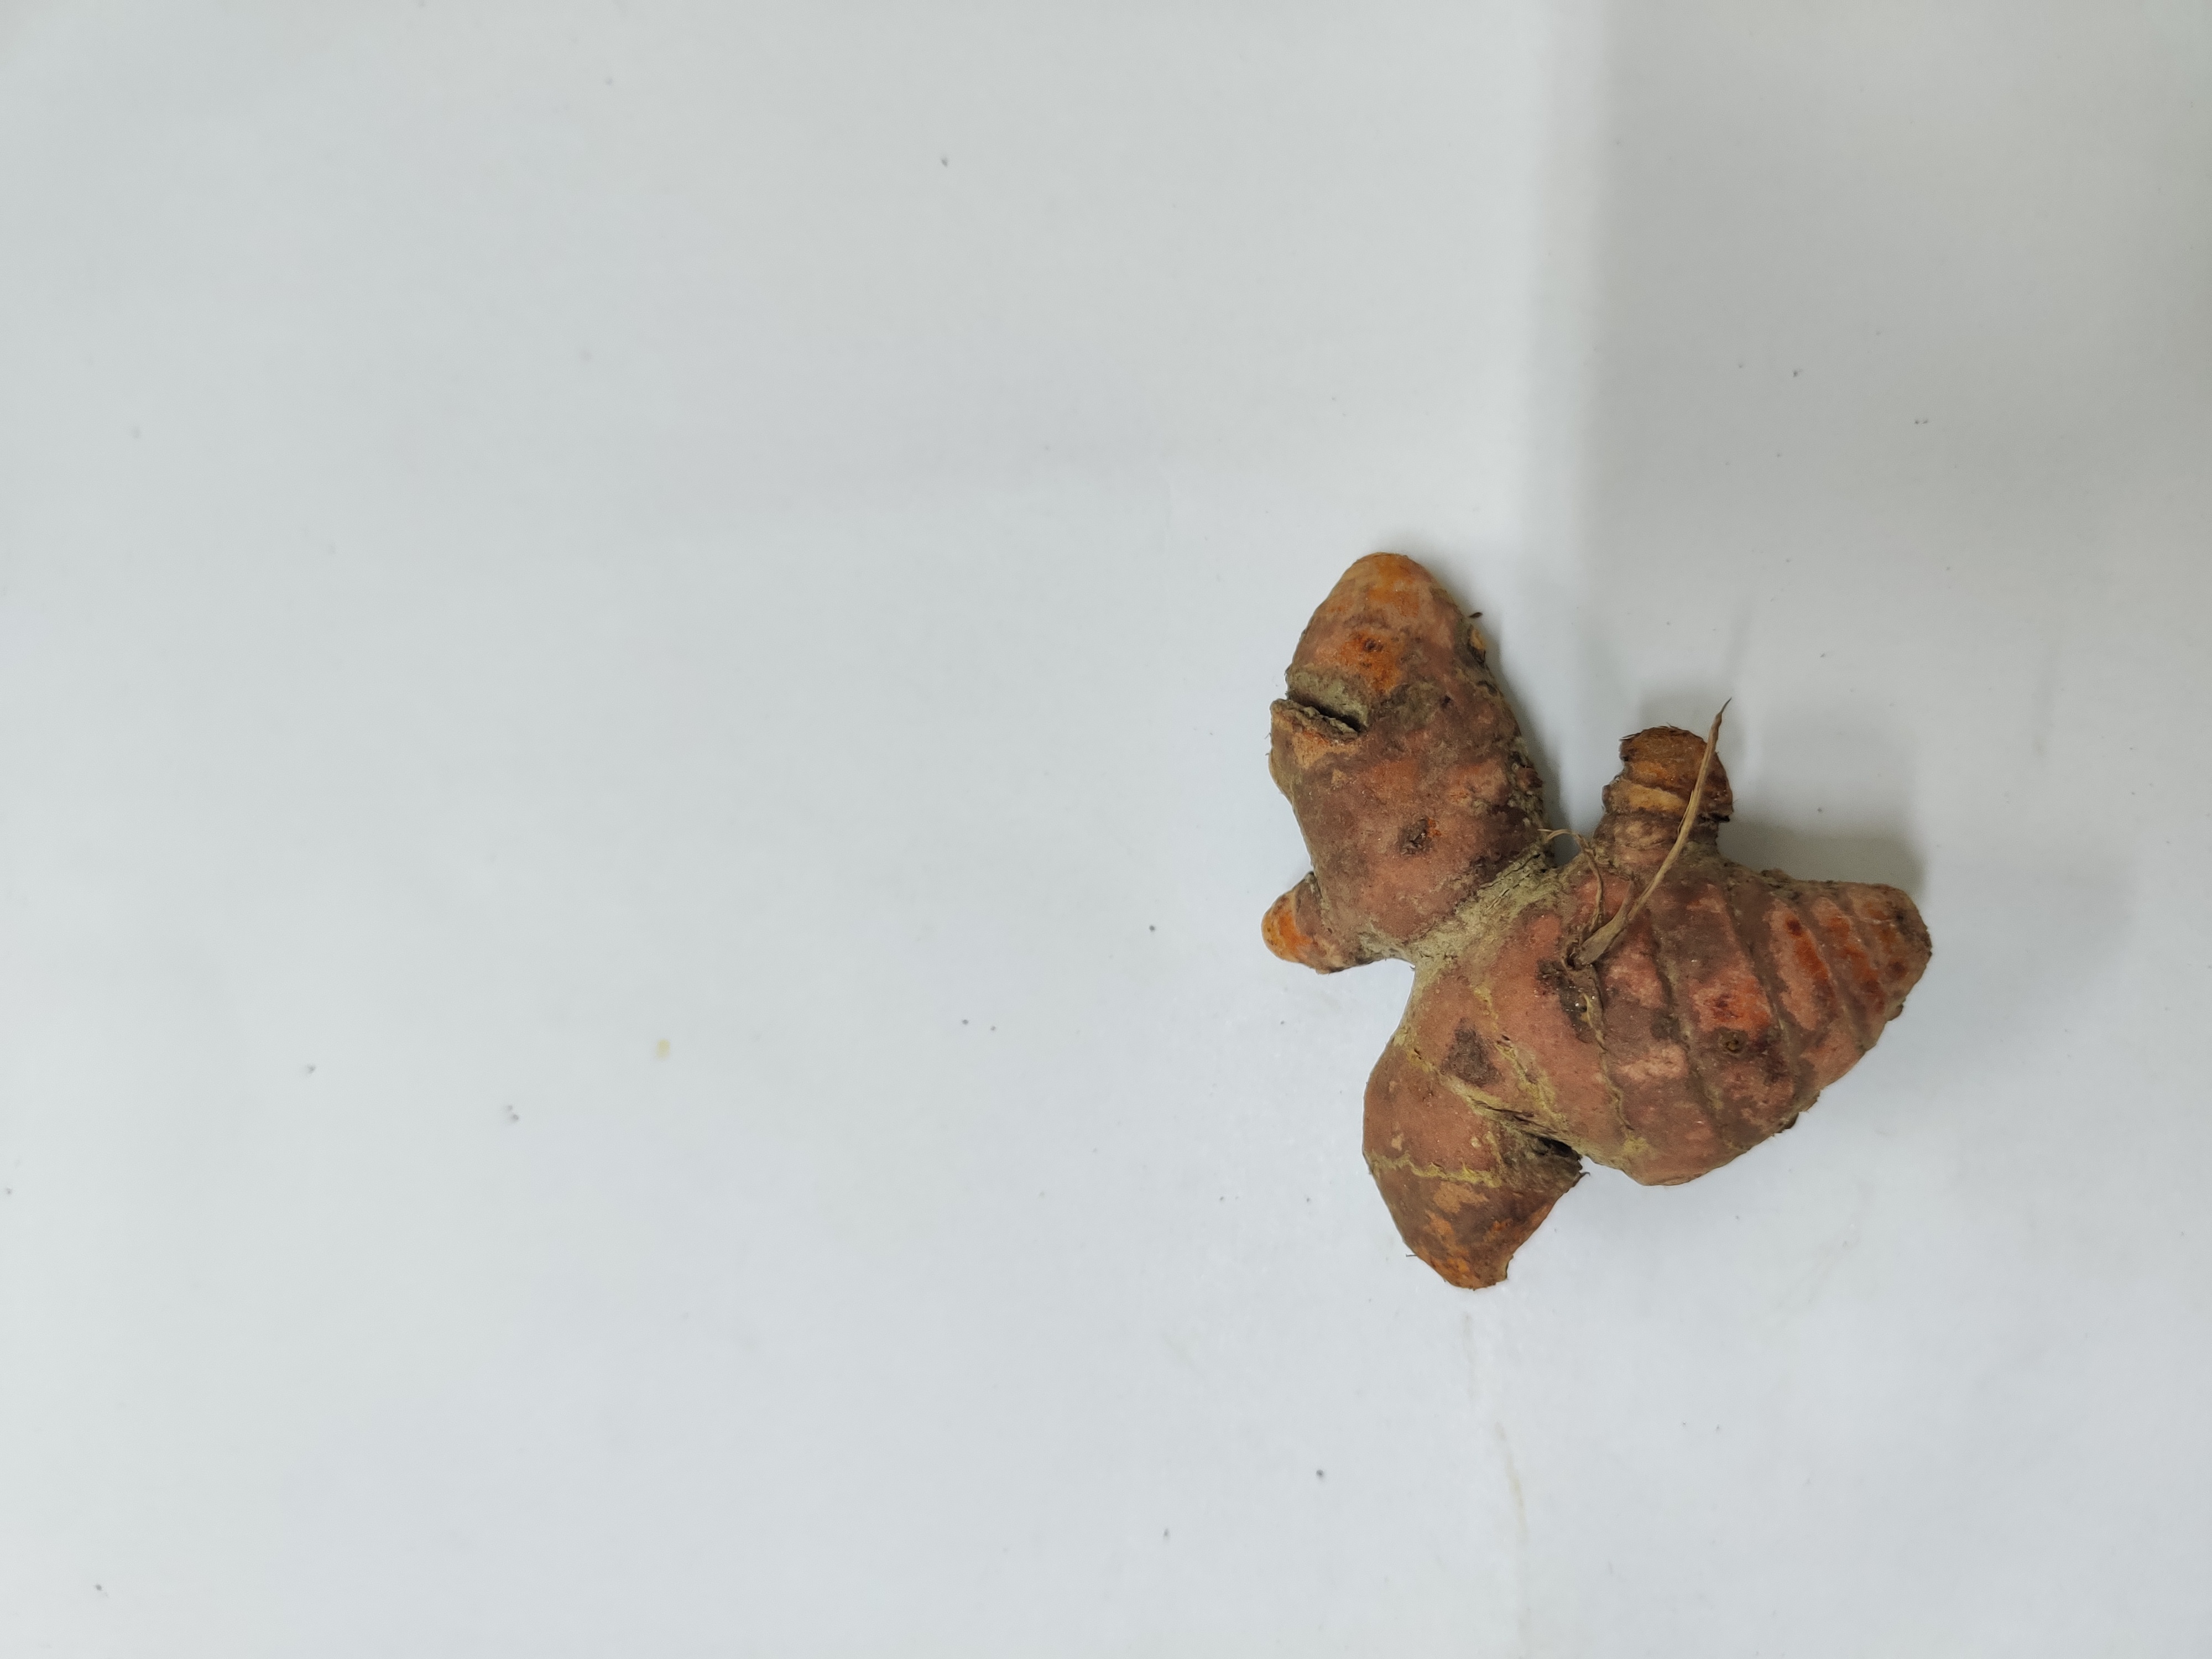
Crop: Turmeric
Condition: Damaged